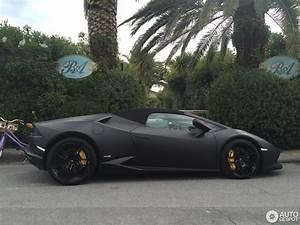
spider